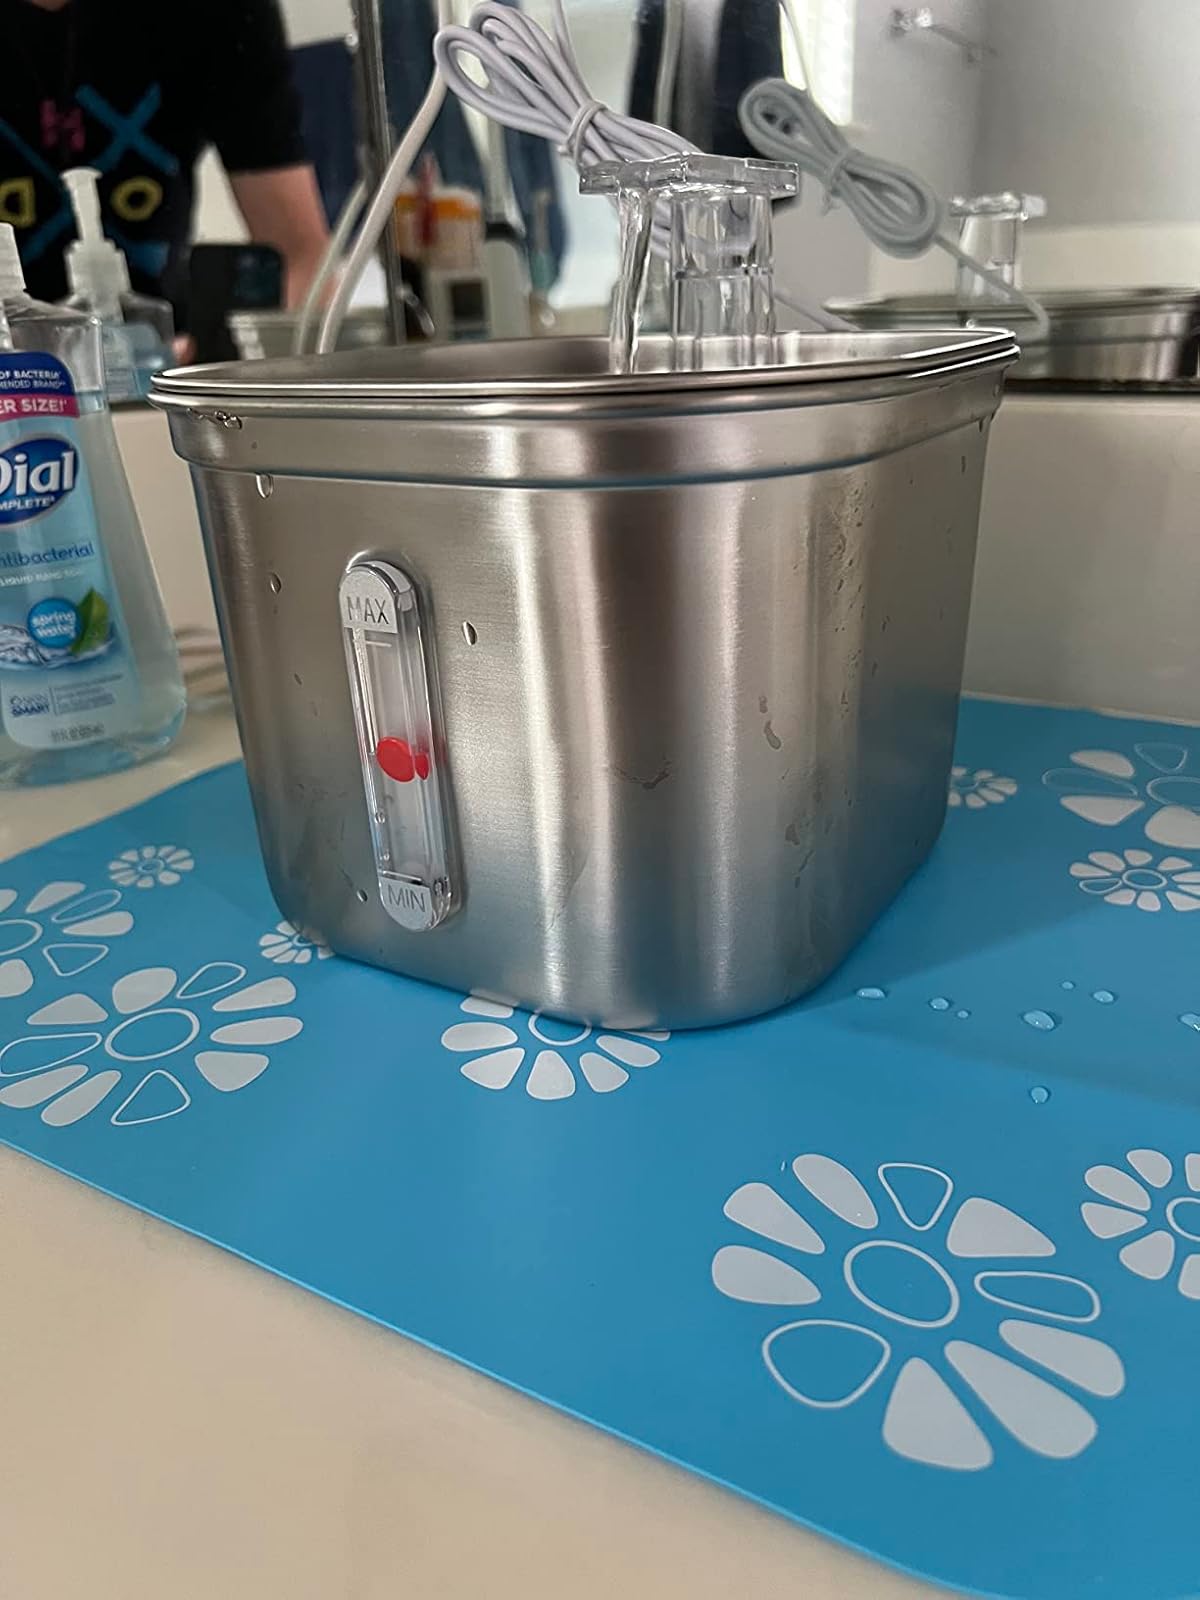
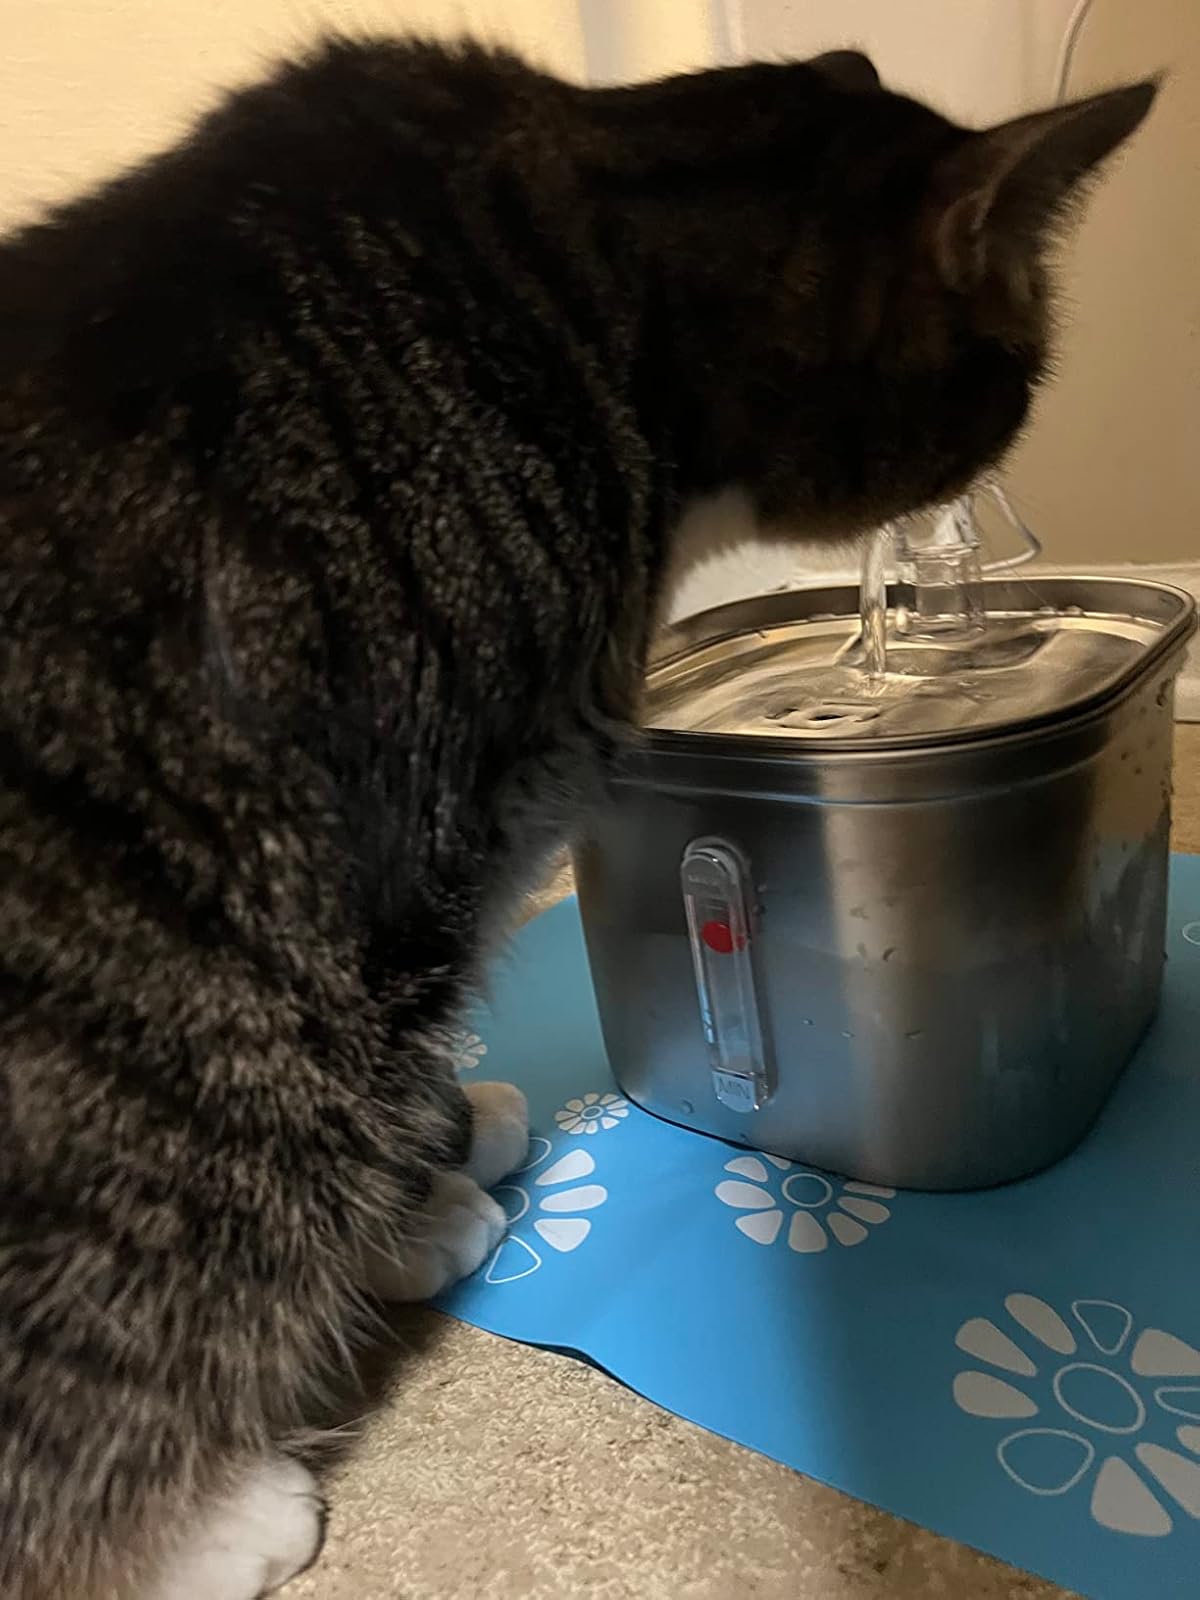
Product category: items_bowl
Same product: yes